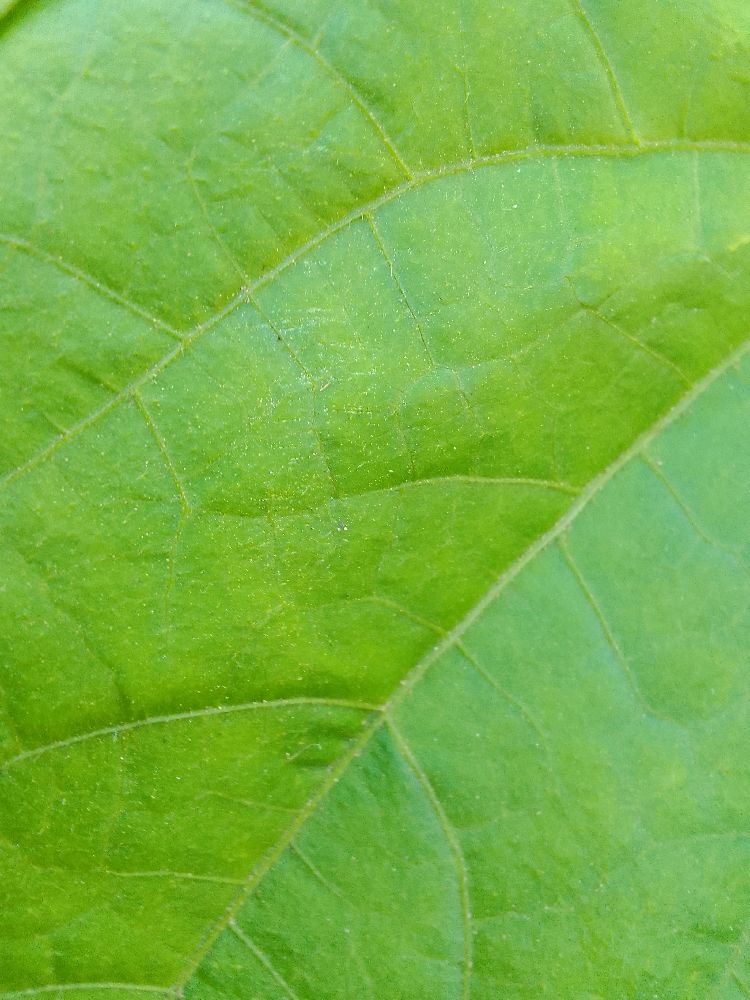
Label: healthy